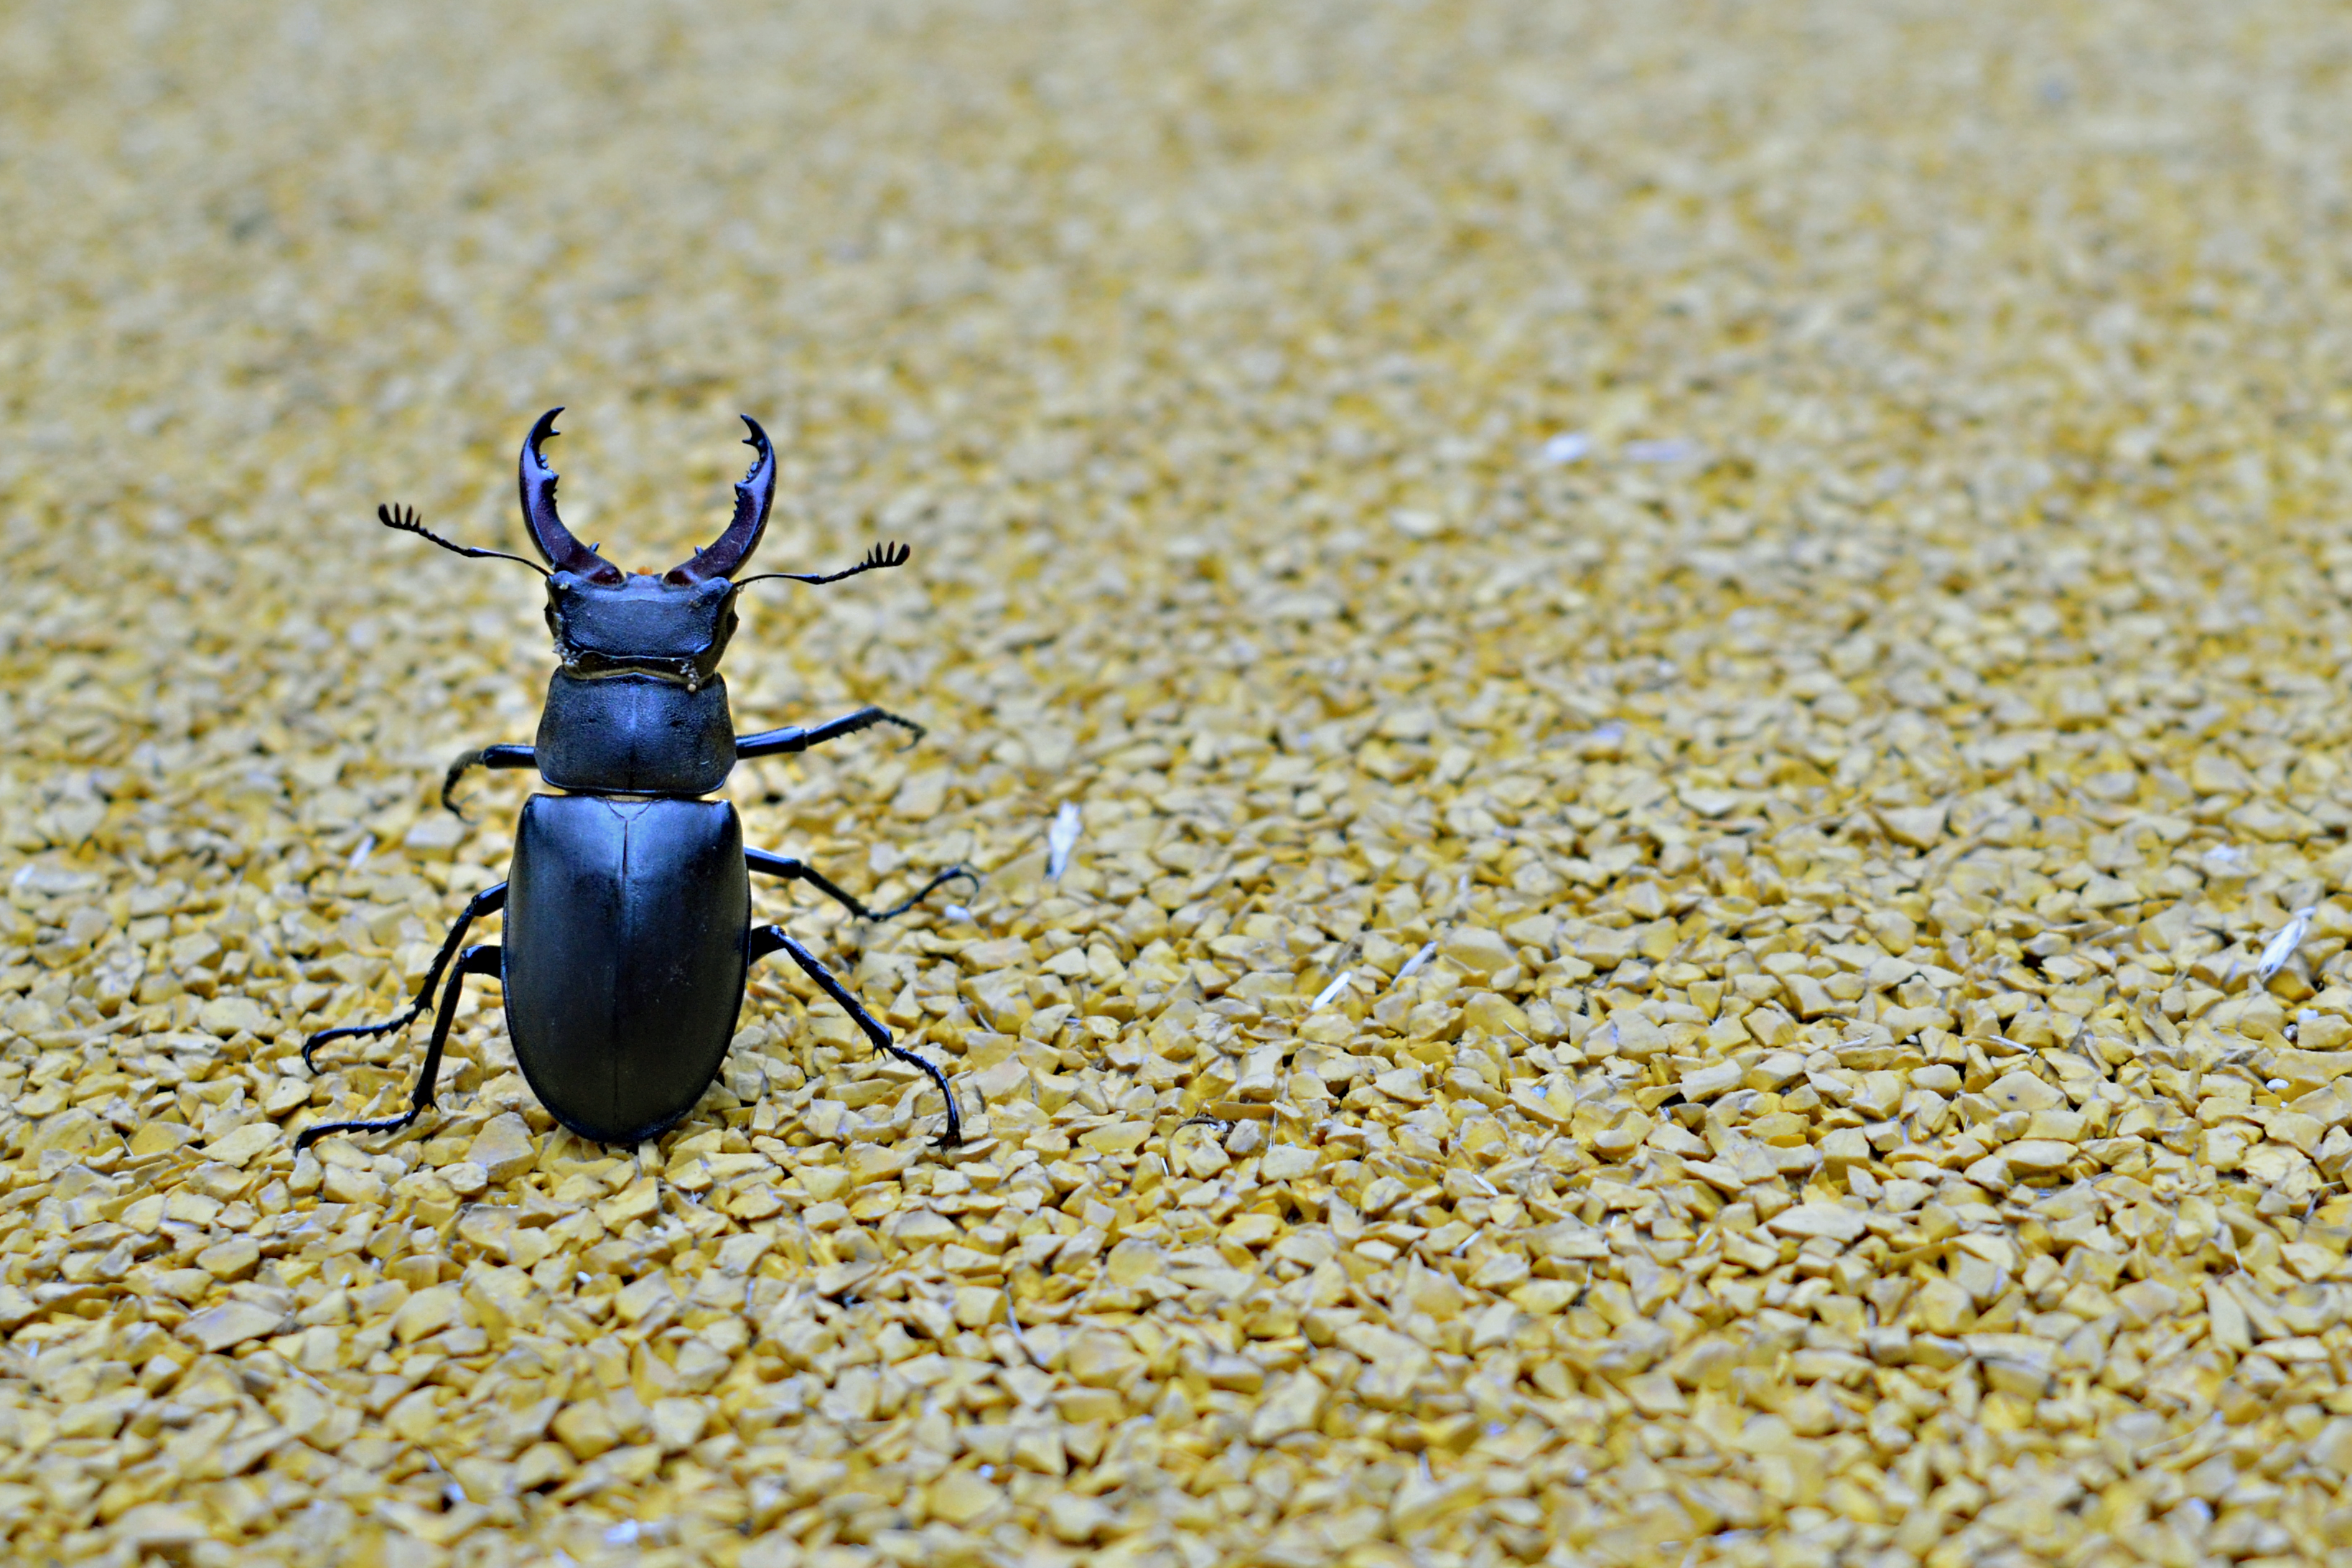
sand, photography, insect, yellow, fauna, invertebrate, close up, minimal, beetle, macro photography, flying insects, stag beetle, membrane winged insect